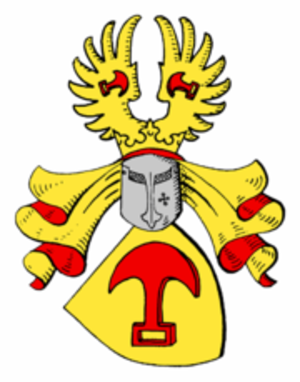
Armes de la Famille Franckenstein
La seigneurie de Franckenstein était un territoire historique dans le nord de l'Odenwald.
Le château de Frankenstein est un château fort qui se situe sur la commune de Mühltal à quelques kilomètres au sud de Darmstadt en Allemagne. C'est le château le plus au nord d'une série de châteaux forts se situant à l'ouest de l'Odenwald.
Frankenstein est le nom d'une famille de la noblesse immémoriale franconienne qui descend de la dynastie des seigneurs et baillis de Breuberg dans l'Odenwald, respectivement seigneurs de Lützelbach.